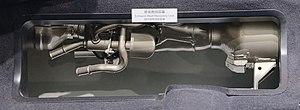
Un système de récupération de chaleur à l’échappement est un dispositif qui récupère une partie des pertes thermiques du pot d’échappement pour les transformer en énergie. Cette technologie semble susciter un intérêt grandissant chez les constructeurs automobiles et de poids lourds, qui sont de plus en plus contraints légalement et économiquement de réduire la consommation des véhicules et leurs rejets en CO₂.